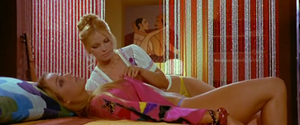
À nous les lycéennes est un film italien réalisé par Michele Massimo Tarantini et sorti en 1975.